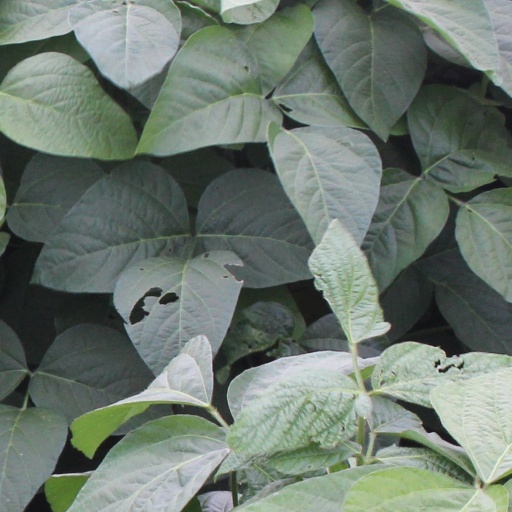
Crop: soybean